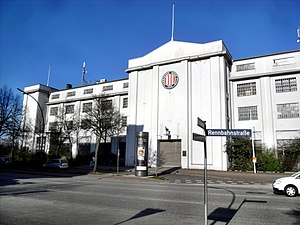
Horner Rennbahn
Indgangen til Horner Rennbahn
Horner Rennbahn eller Galopprennbahn Hamburg-Horn er beliggende i Horn i byen Hamborg i Tyskland. Den bruges til hestevæddeløb. Væddeløbsbanen blev bygget i 1869 og har plads til 50.000 tilskuere. Banen er vært for det årlige Deutsches Derby med distancer fra 1000 meter til 3600 meter.